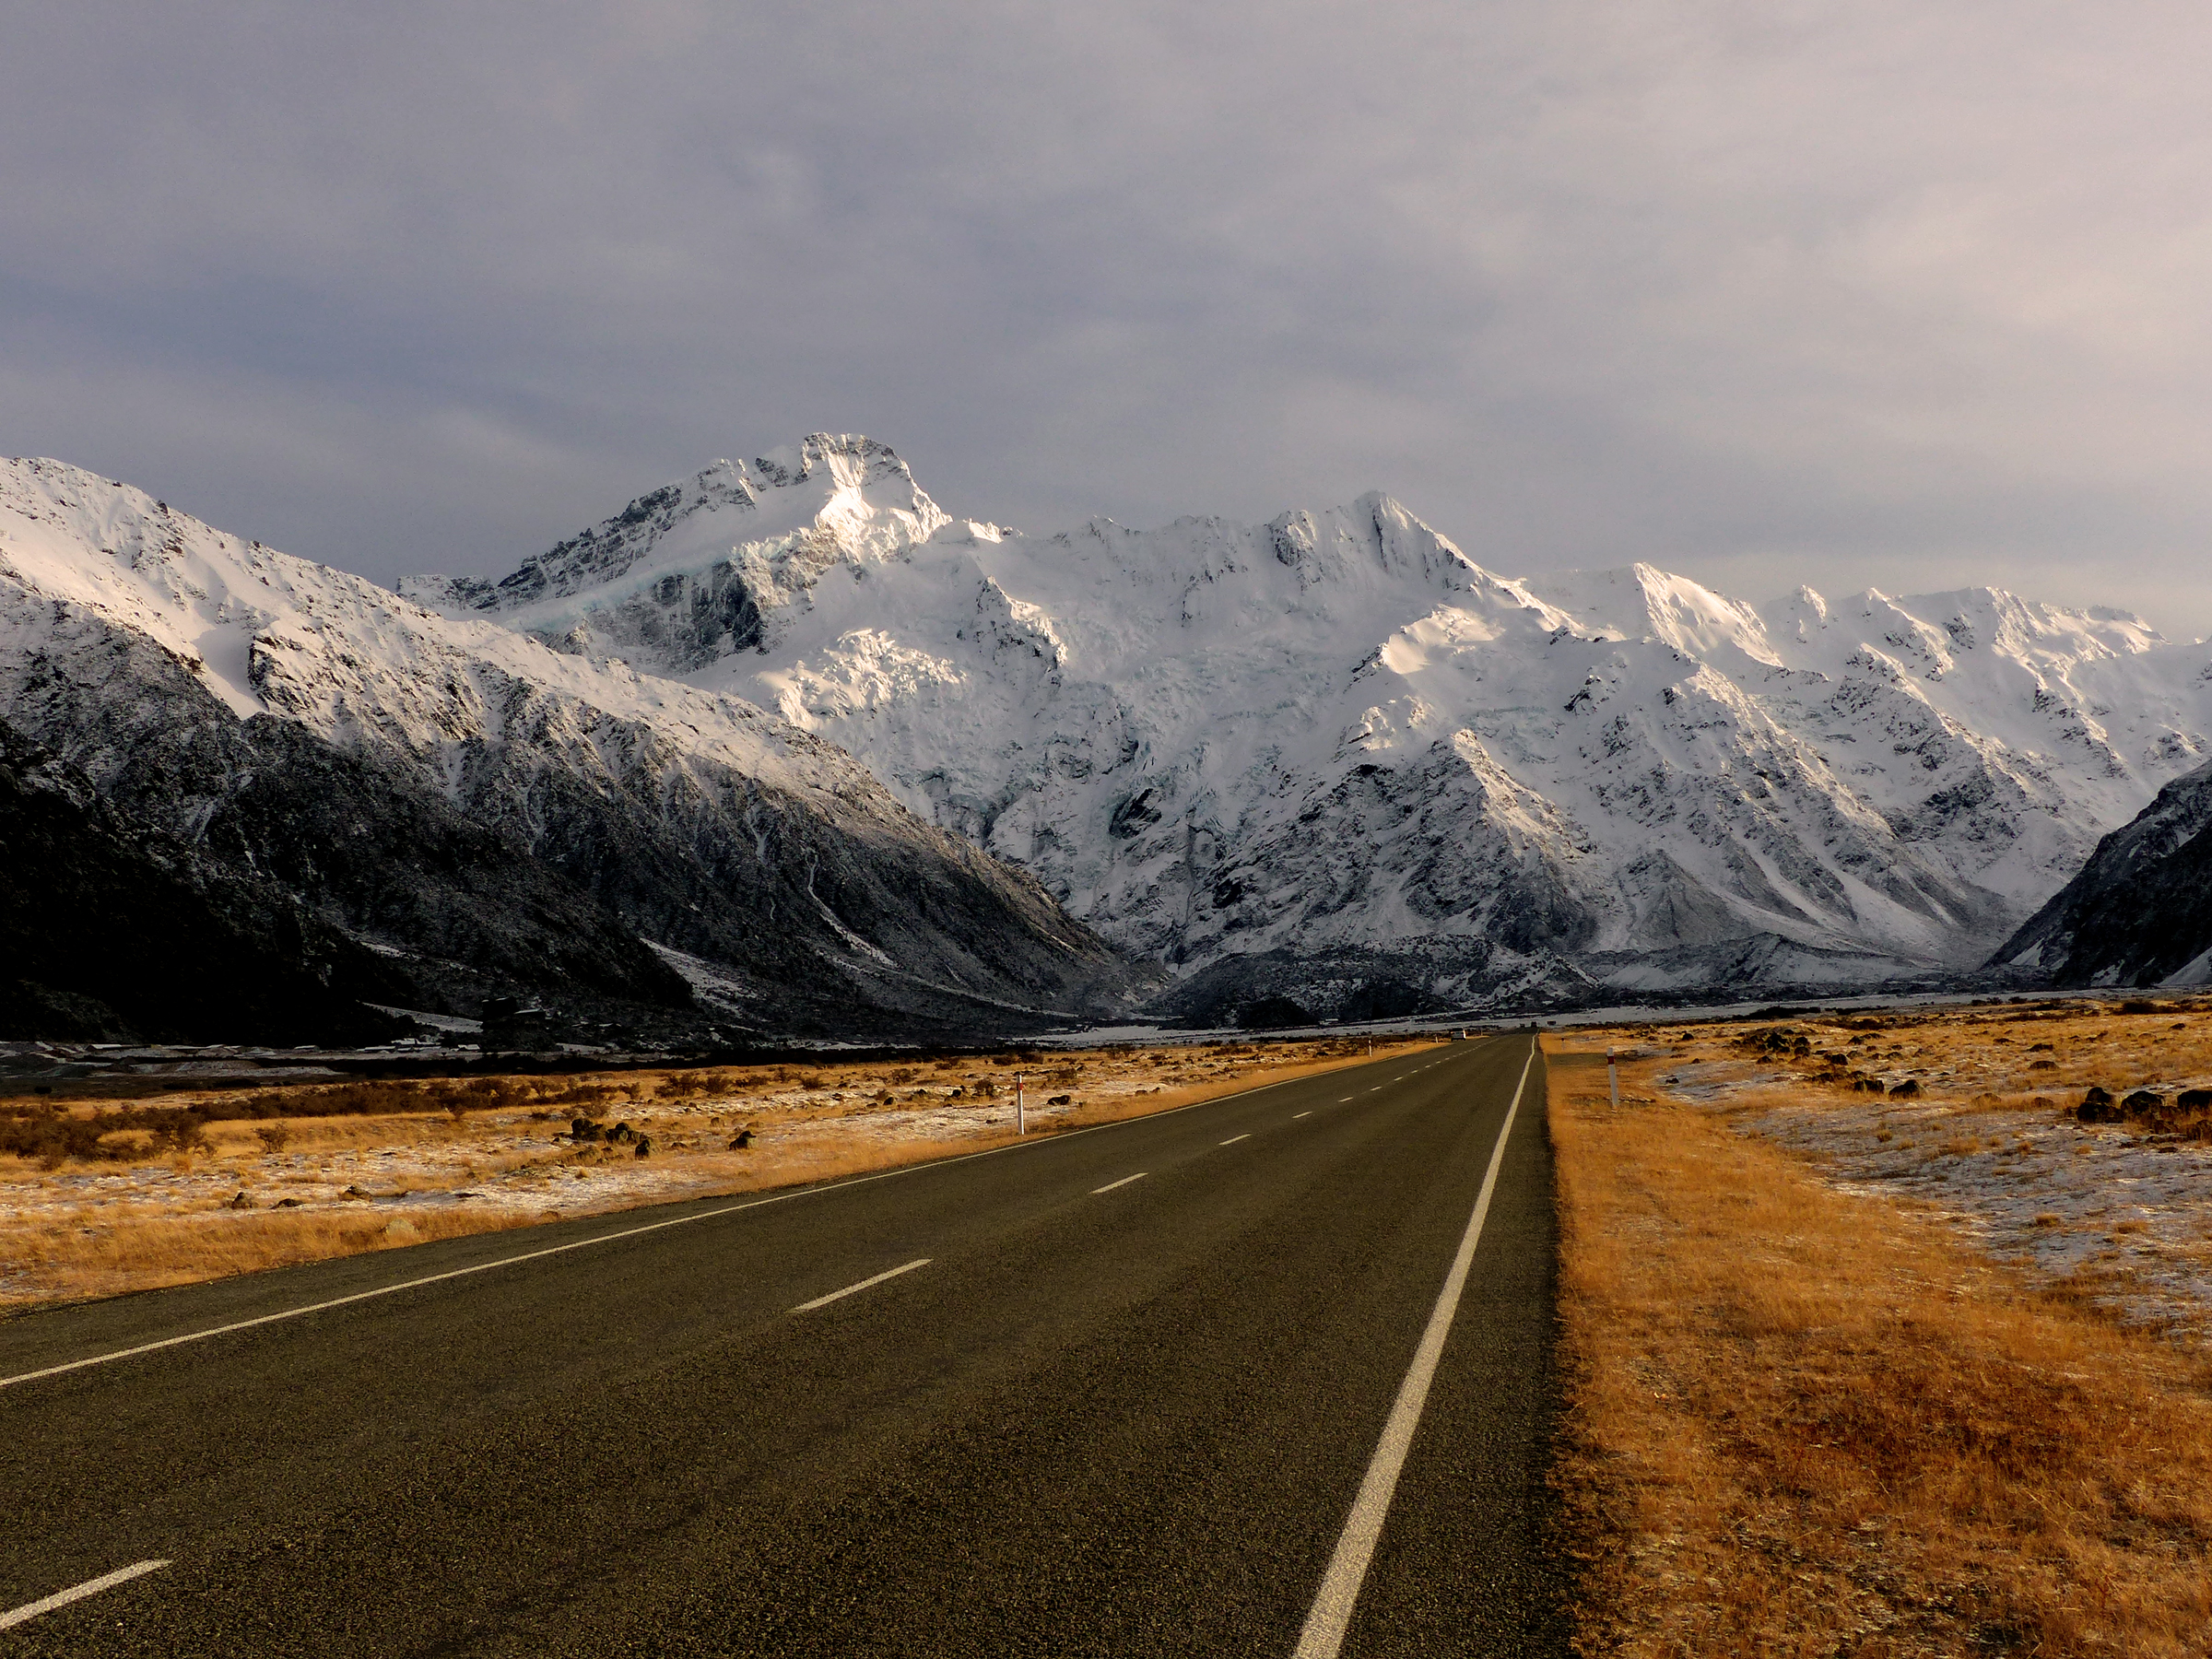
landscape, nature, mountain, snow, winter, cloud, road, morning, hill, highway, valley, mountain range, weather, mountains, alps, infrastructure, plateau, mountcooknationalpark, mountsefton, southernalps, panasonicdmcfz200, g, landform, mountain pass, geographical feature, atmospheric phenomenon, mountainous landforms